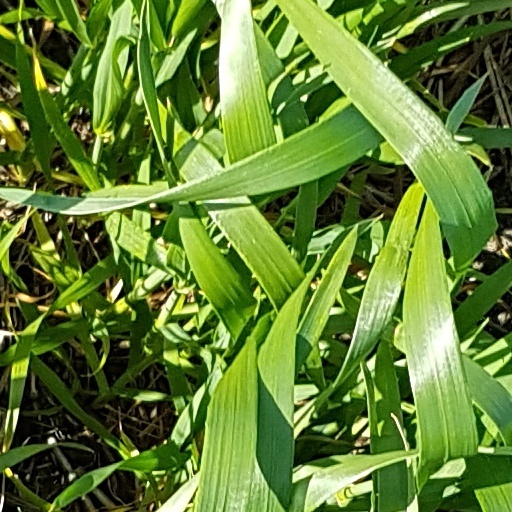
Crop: wheat